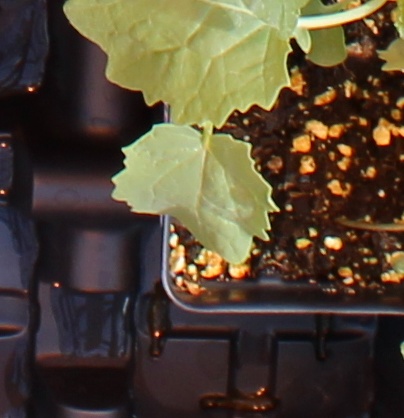
Label: Canola